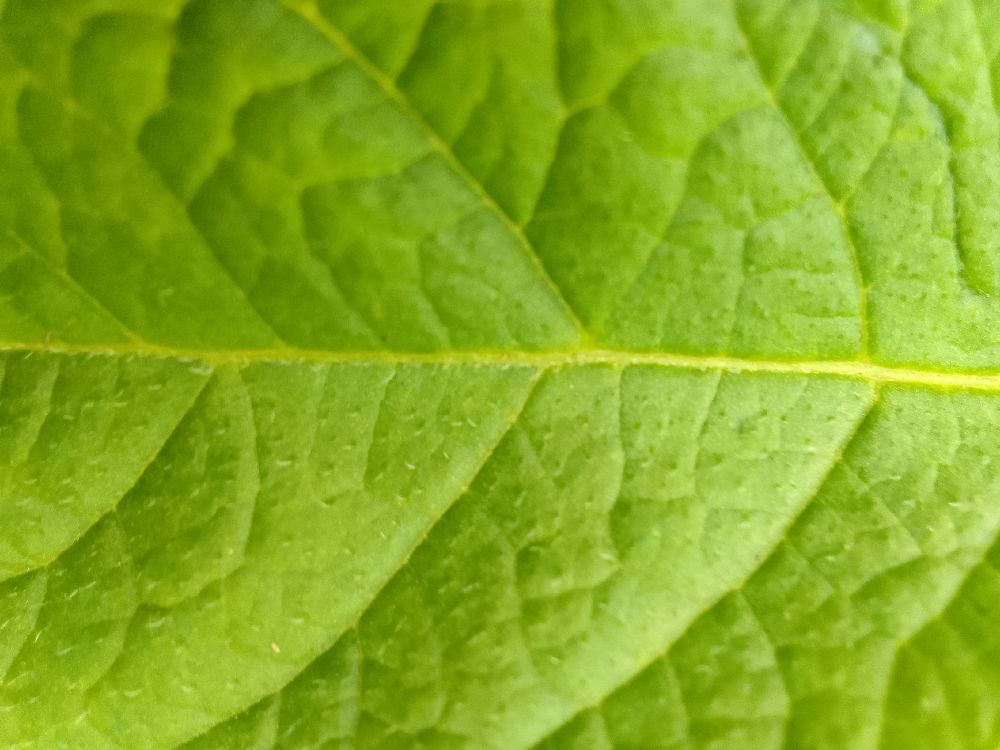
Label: Healthy